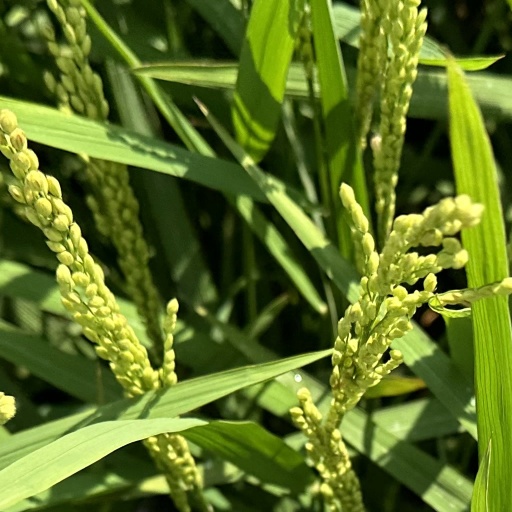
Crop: rice